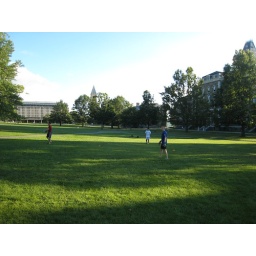
Olin library in the background together with McGraw tower in the middle and Morrill Hall to the right.